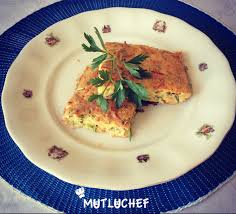
Yemek: mucver